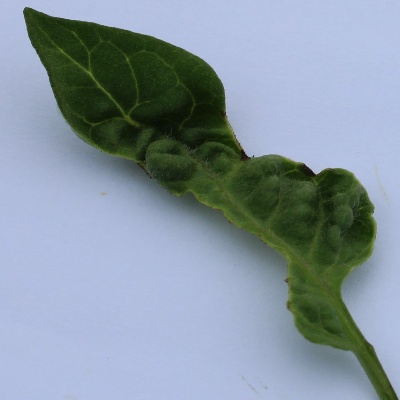
Crop: Tomato
Condition: leaf curl